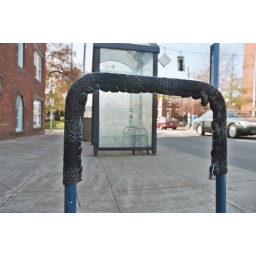
knitting in public: bike rack, bus stop, 16th and hawthorne